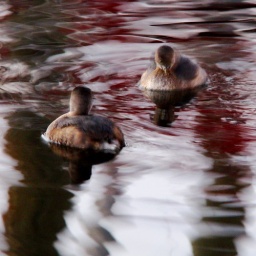
These are not rubber duckies, they're the real McCoy. Reflections froma red boat in the ripples around them.